51 Degrees North

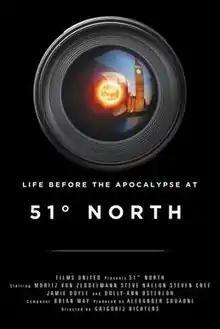
Theatrical release poster

51 Degrees North (sometimes stylized as 51° North) is a 2014 science-fiction film written and directed by Grigorij Richters and starring Moritz von Zeddelmann, Steve Nallon, Jamie Doyle, Dolly-Ann Osterloh, and Steven Cree. The film is visually presented as found footage shot from the perspective of various video recording devices, primarily from a handheld camcorder operated by the main characters and from CCTV cameras and social media. The original soundtrack was composed by Queen and Brian May.